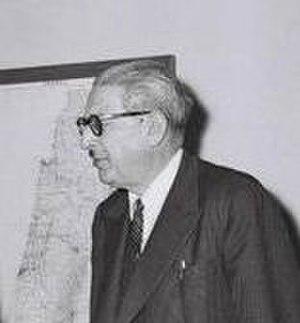
Jules Moch (prononcer ""Mok"") est un homme politique français, né le 15 mars 1893 à Paris et décédé le 1er août 1985 à Cabris (Alpes-Maritimes). Il est le fils de Gaston Moch. 日本語: ジュール・サルヴァドール・モック（Jules Salvador Moch、1893年3 月15日 - 1985年8月 1日）は、フランスの政治家。パリ出身。"